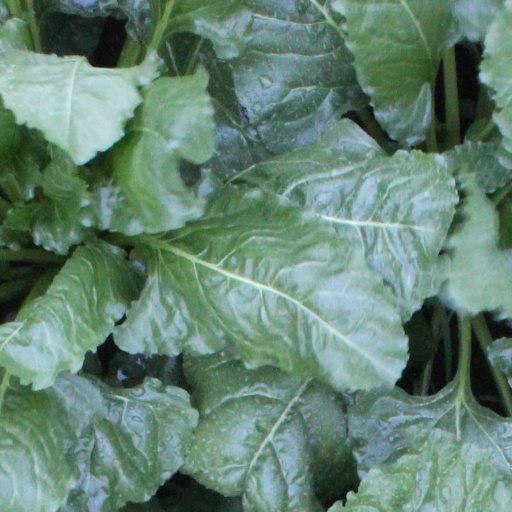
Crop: sugar beet